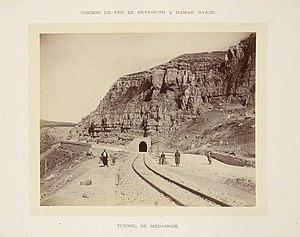
Tunnel de Medarije